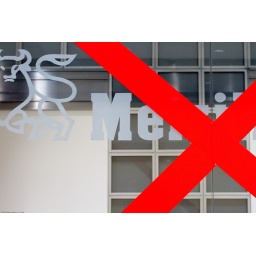
A giant red cross taped over Merrill Lynch's logo at the investment bank's old downtown NYC office.